Diego de Salinas

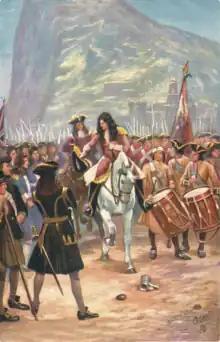
Diego de Salinas leaving Gibraltar

Some of his contemporaries, however, were critical of the Governor, recalling the episode of the capitulation of Barcelona in 1697. Nevertheless, Philip V seemed not to have taken such opinions into account as Salinas y Rodríguez was appointed Governor of Villaescusa de Haro, in Cuenca, in 1706 where he remained in a kind of voluntary exile until close to his death, when he returned to Madrid. He died in his hometown on 27 November 1720, leaving all his possessions to his sister, Francisca.